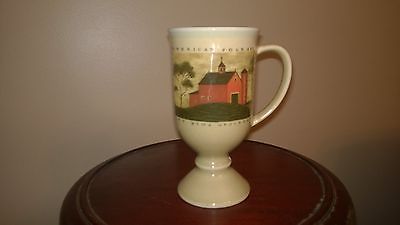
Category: mug